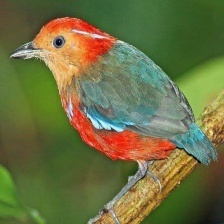
Species: RED BELLIED PITTA
Scientific name: PITTA ERYTHROGASTER